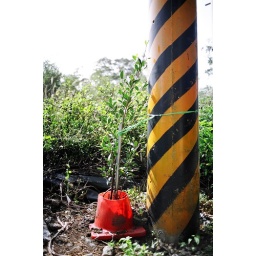
My mom's brother plan a tree in front of our warehouse nearby the electric pole....